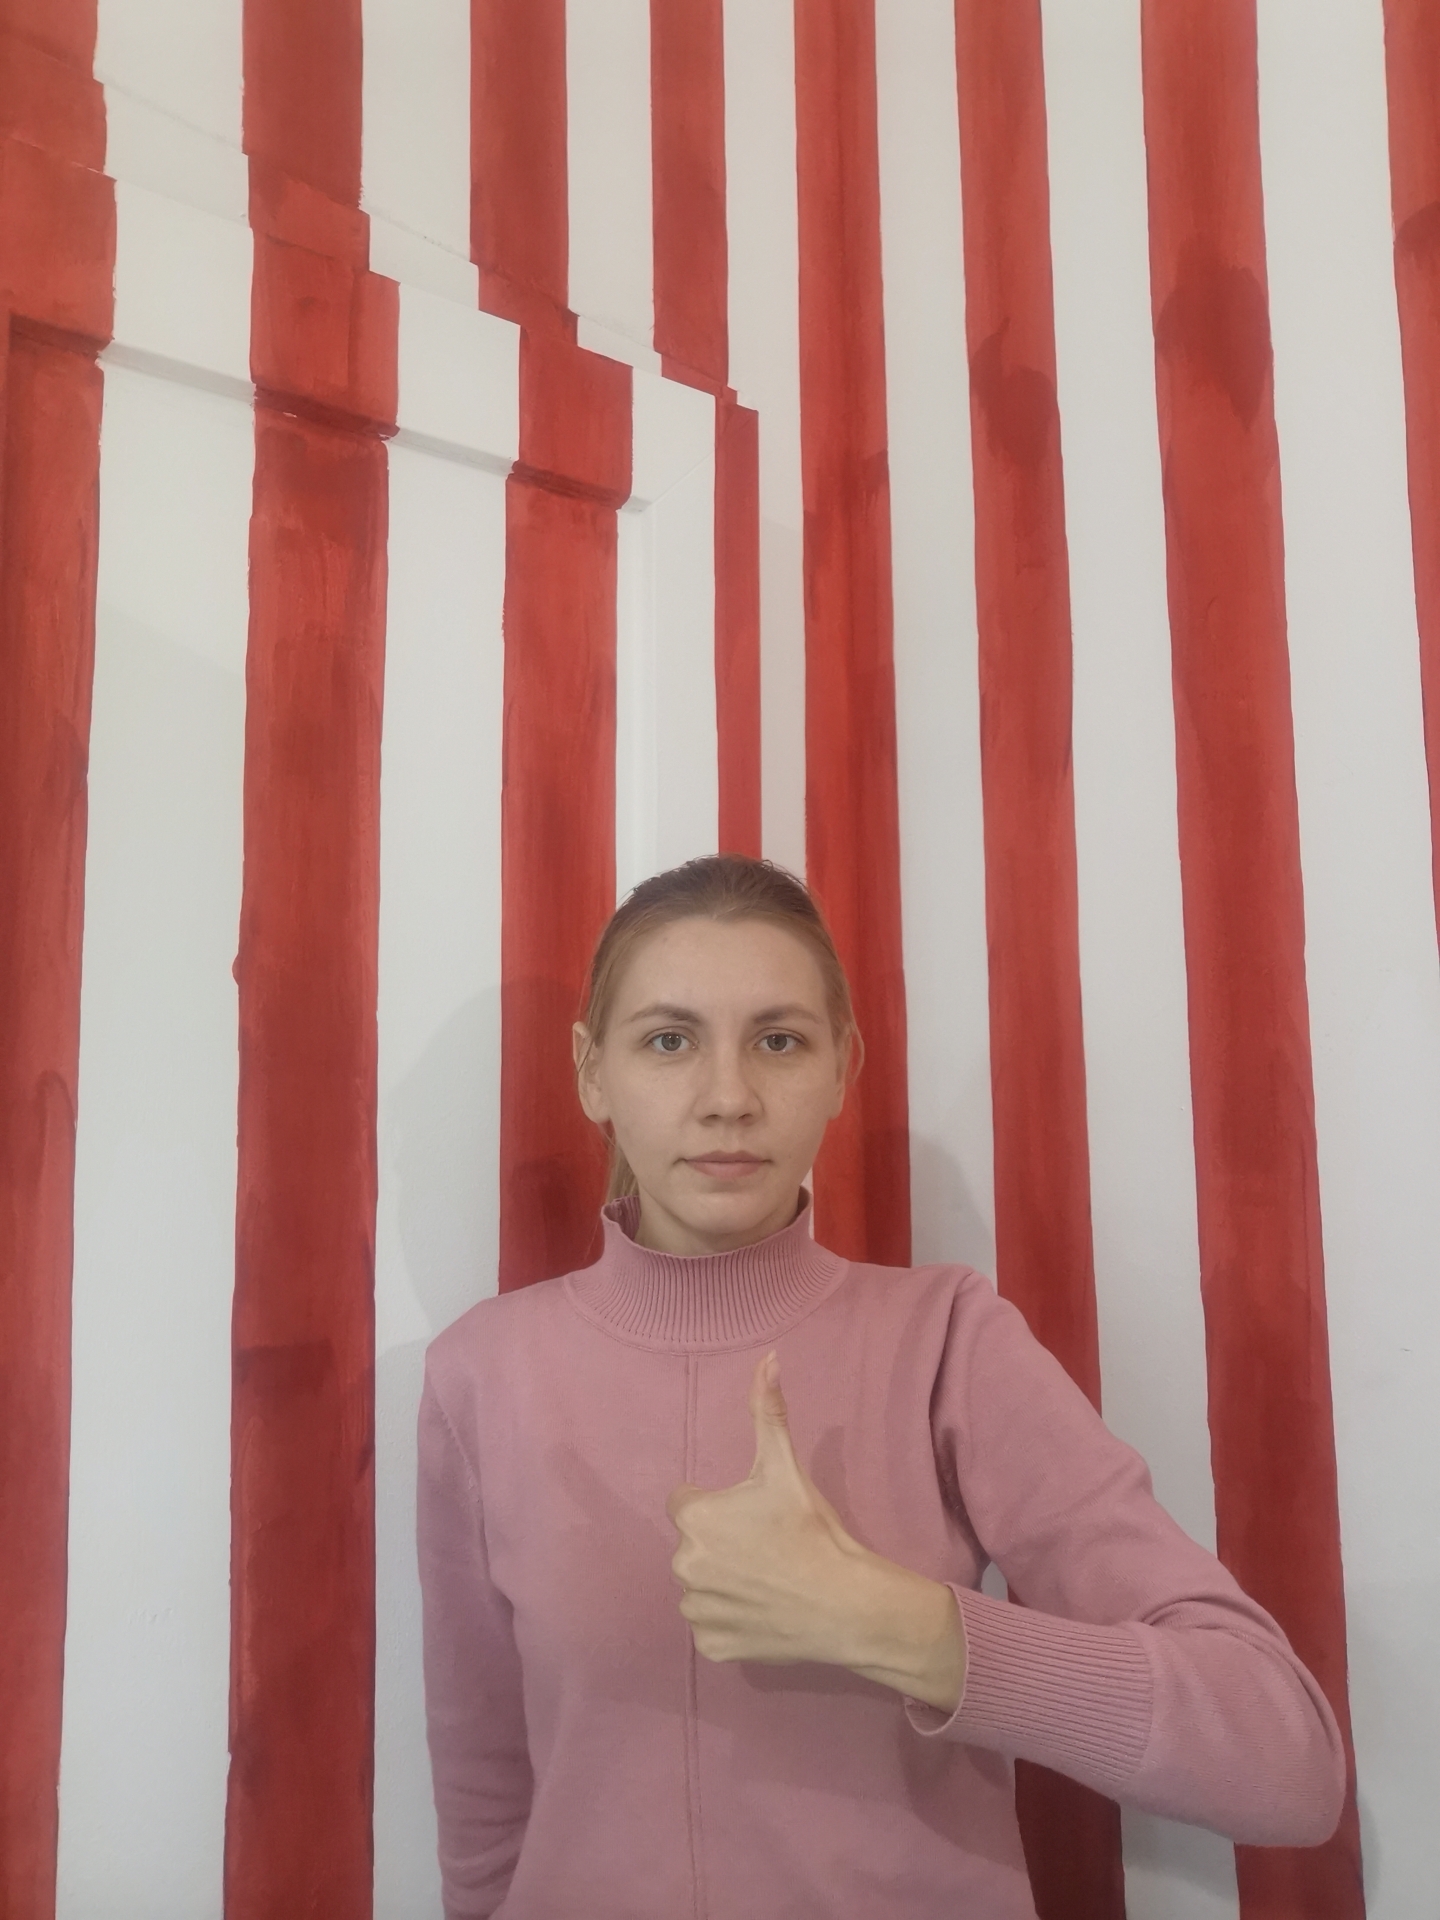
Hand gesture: like